Aristodemus of Cydathenaeum

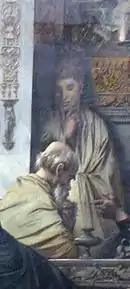
The figure (top) from Anselm Feuerbach's "The Banquet (After Plato)" interpreted as a depiction of Aristodemus.

Aristodemus of Cydathenaeum (Greek: Ἀριστόδημος Κυδαθηναιεύς "Aristódēmos Kudathēnaieύs"; fl. c. 5th century BCE) was an ancient Athenian follower of the philosopher Socrates. He is best remembered as a character and narrative source in Plato's "Symposium", and is also preserved in Xenophon's "Memorabilia" and a fragment from Aristophanes.